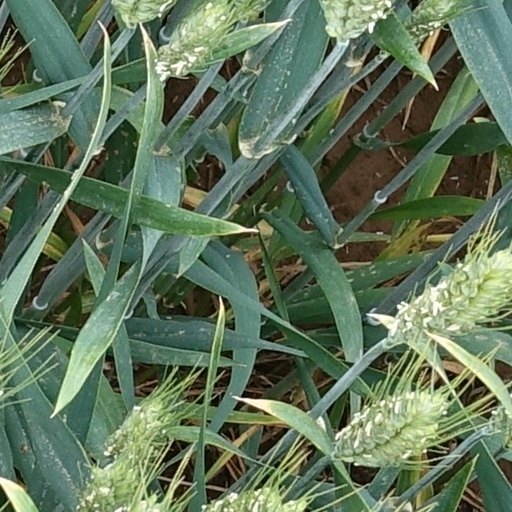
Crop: wheat